Chicago Stock Exchange Arch

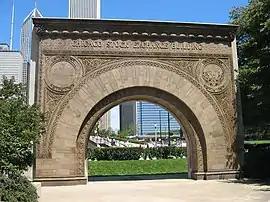
The arch in 2004

The Chicago Stock Exchange Arch is a piece of historical architecture located in Chicago, Illinois, United States. Installed outside of the Art Institute of Chicago, it is one of the few surviving large-scale fragments from the Chicago Stock Exchange building designed in 1893.